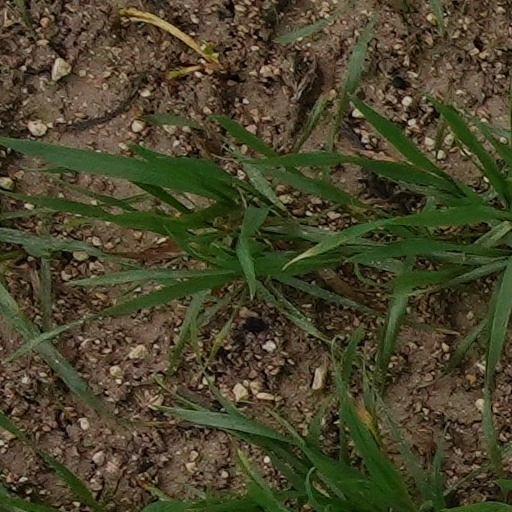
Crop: wheat